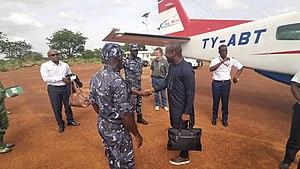
Oswald Homéky, ministre béninois du tourisme au parc Pendjari après la disparition des deux touristes français
L'aérodrome de Natitingou est un aéroport d’usage public situé à Boundétingou, à 12 km de Natitingou, dans le département de l'Atacora au nord-ouest du Bénin.